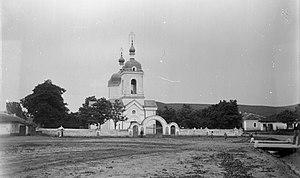
Zouïa est une commune urbaine de la péninsule de Crimée. Sa population s'élevait à 7 085 habitants en 2013.